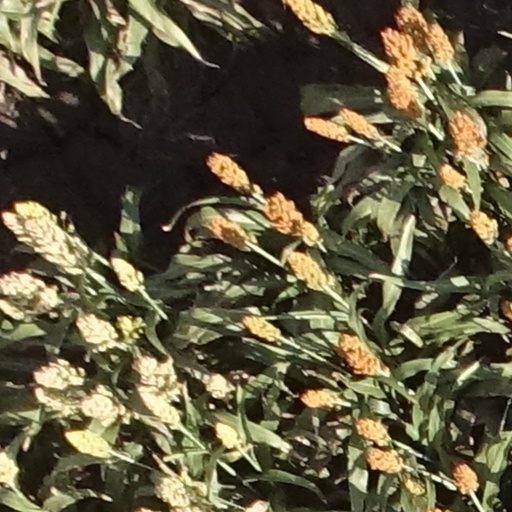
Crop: sorghum